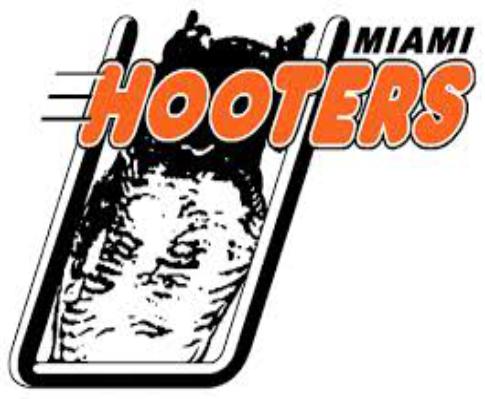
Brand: Hooters
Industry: Leisure